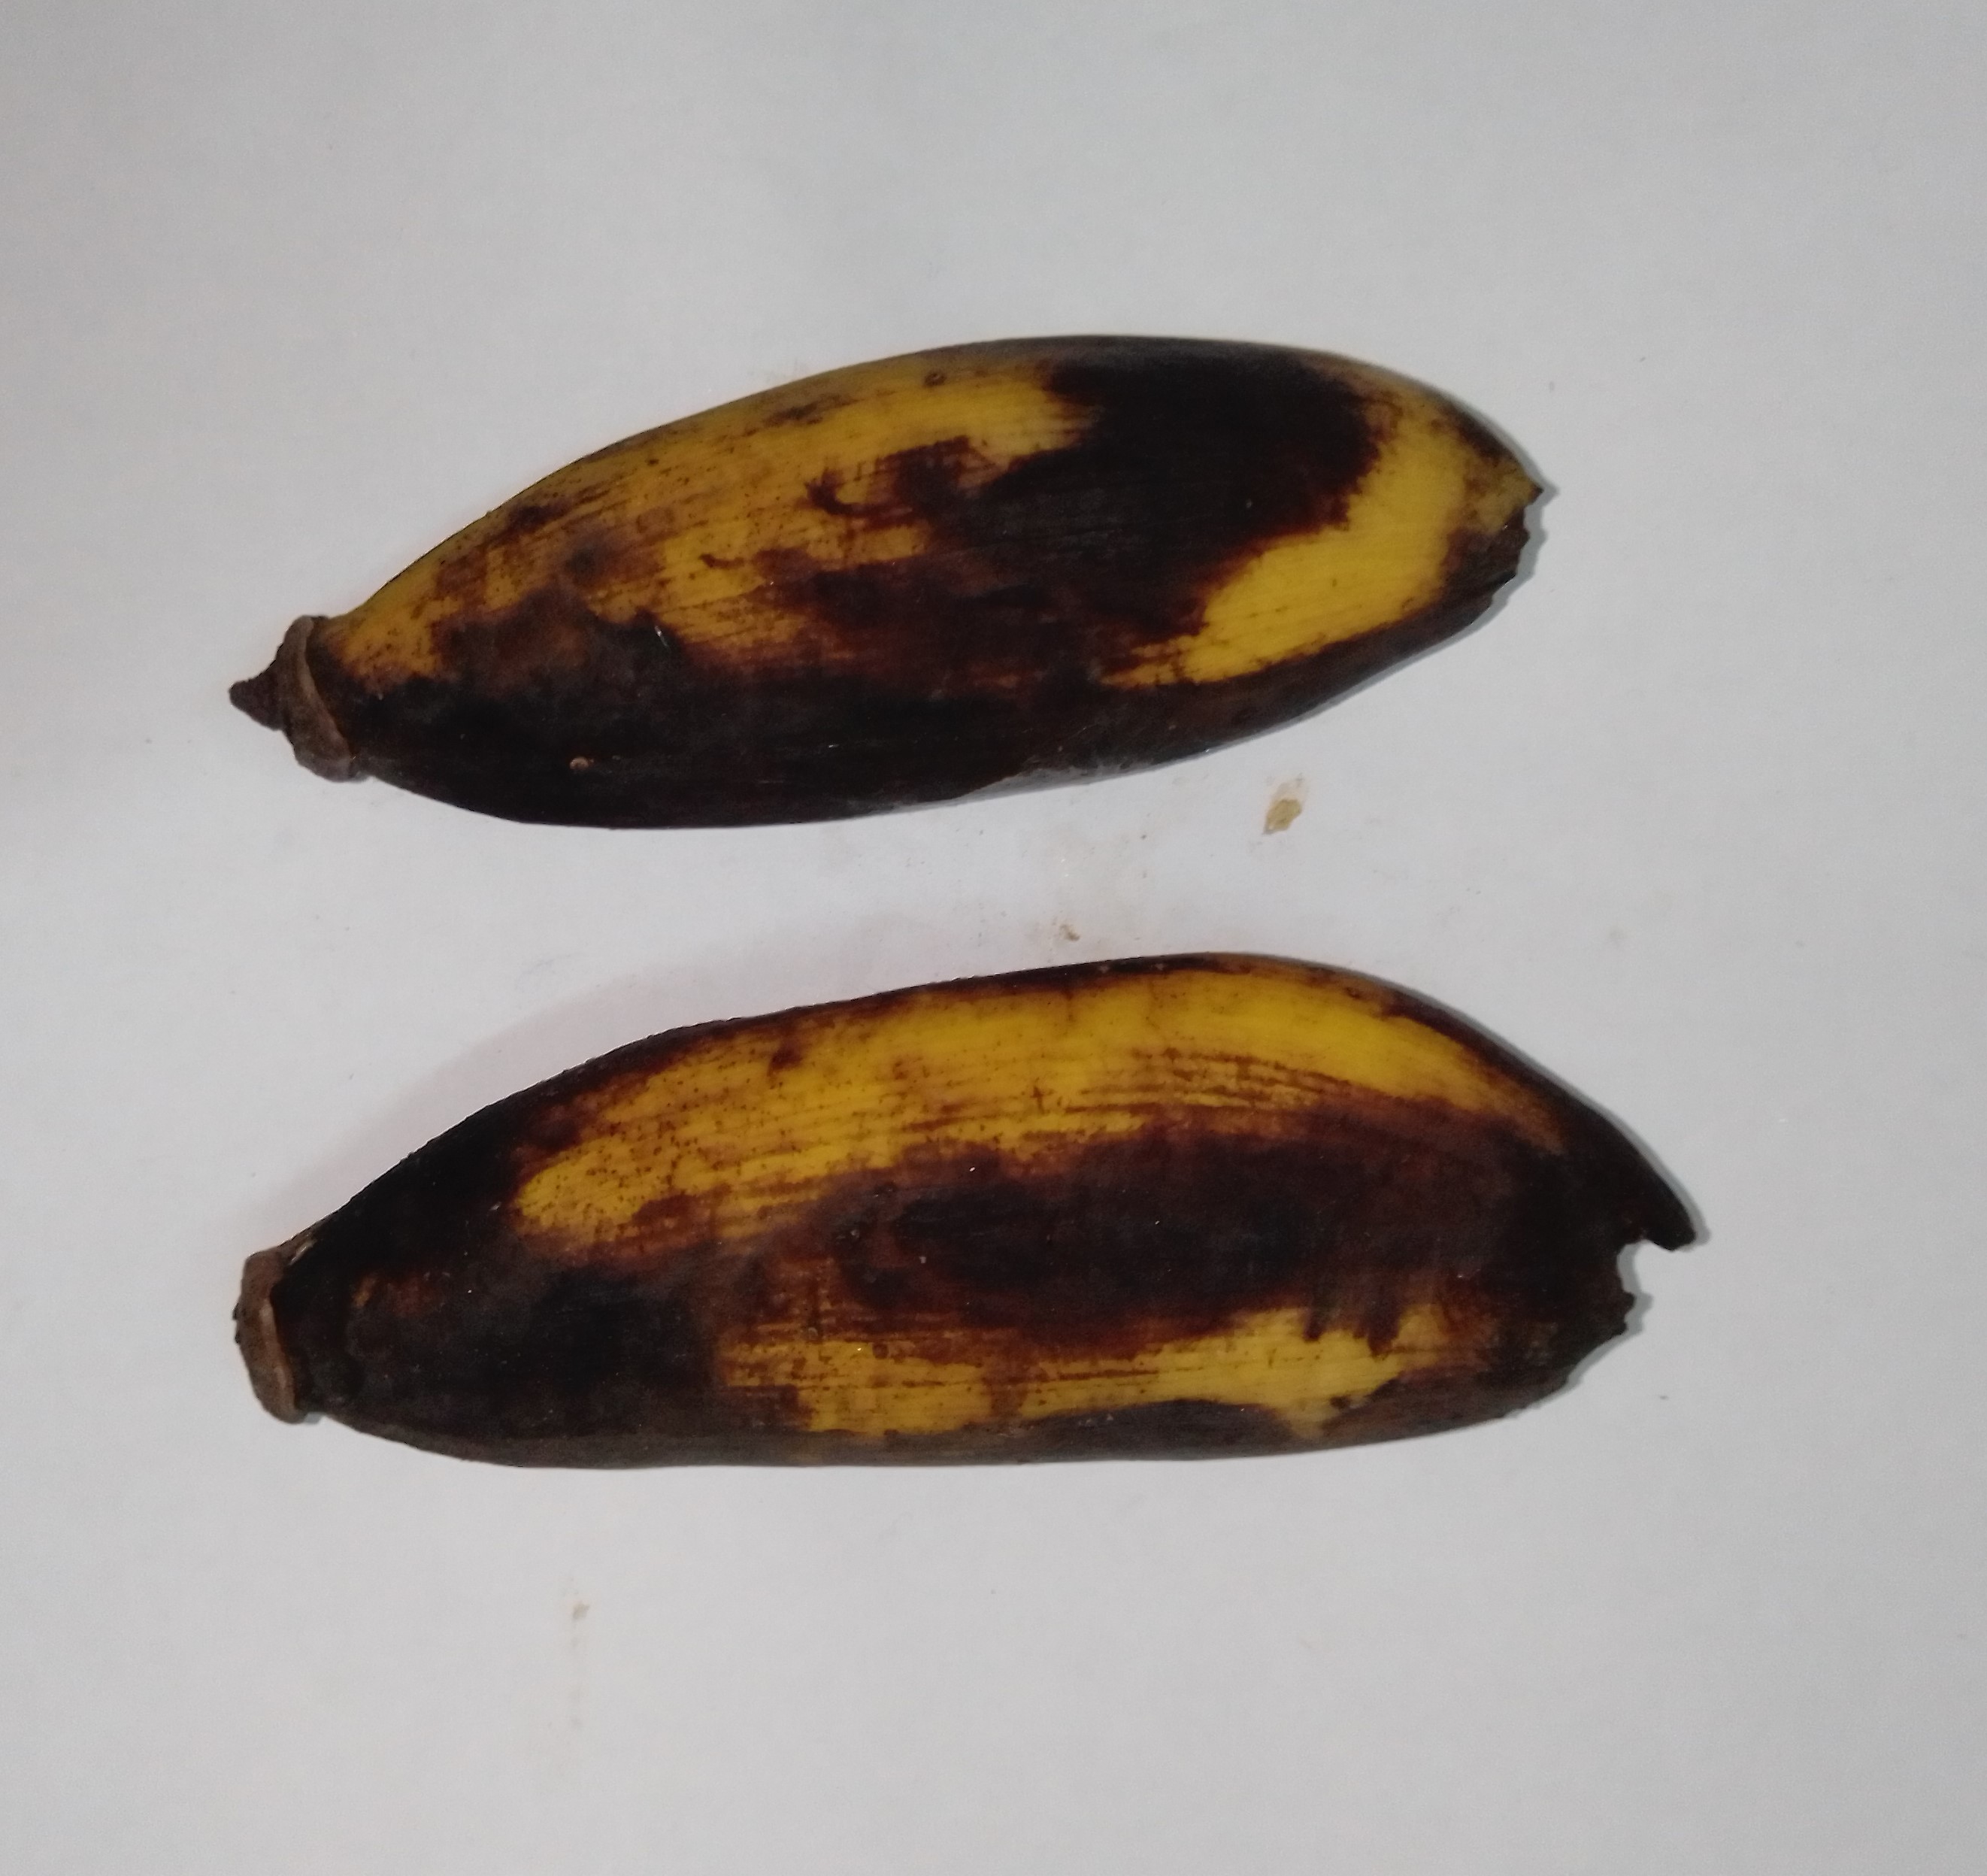
Fruit: banana
Condition: rotten